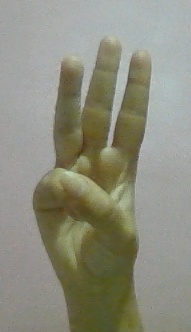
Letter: thaa